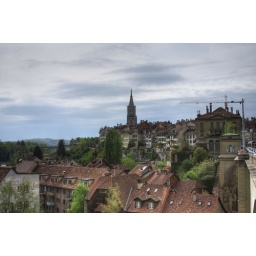
Houses and a church along the Aare River in Bern, as seen from the Bern bear enclosure.